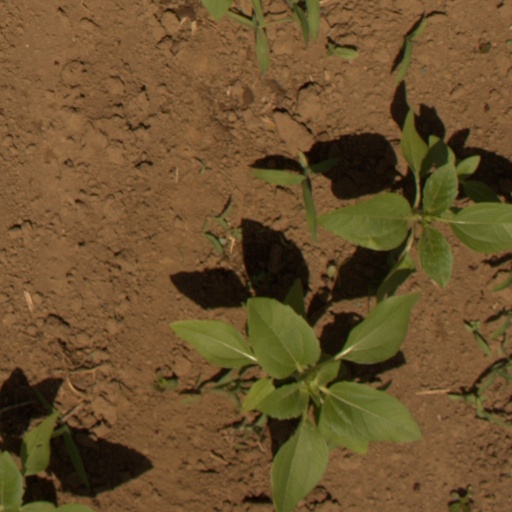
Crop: Jerusalem artichoke